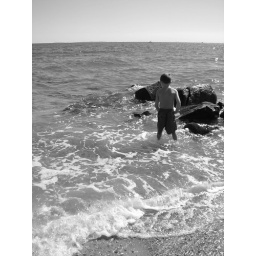
boy in the water